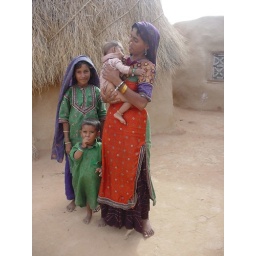
A golden city lost in an ocean of sand. Close to Pakistan